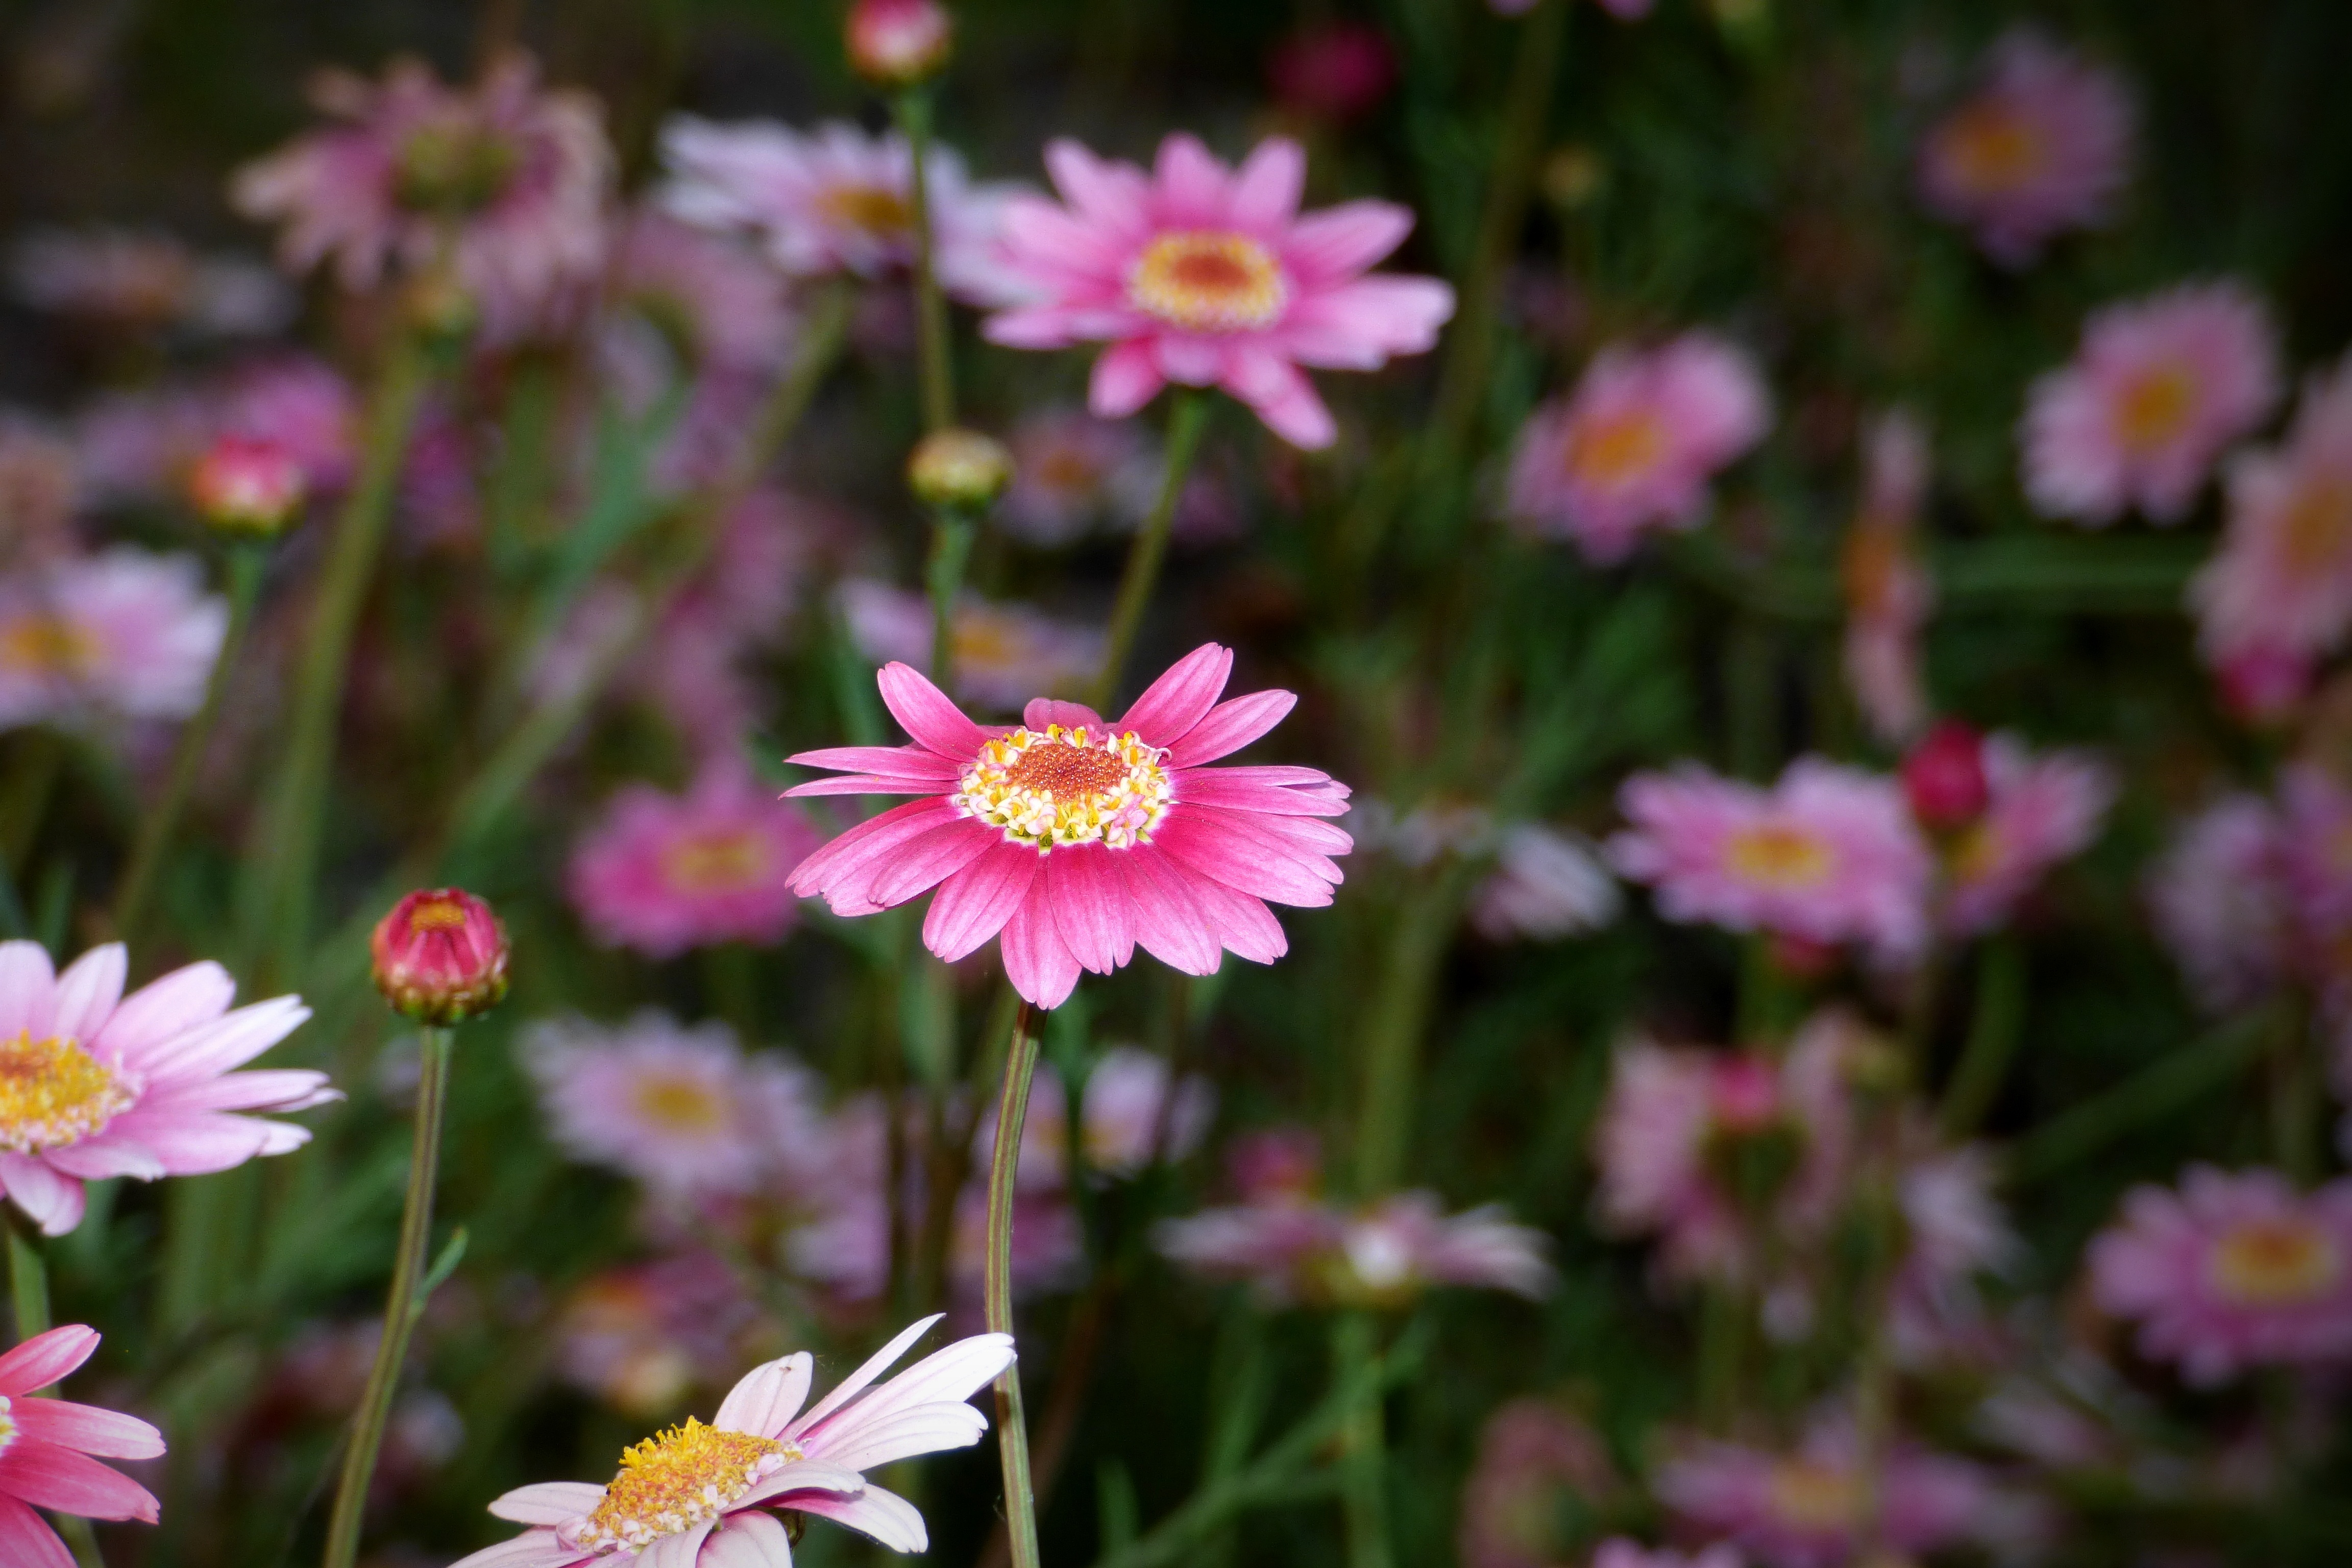
blossom, plant, flower, petal, botany, flora, wildflower, macro photography, flowering plant, daisy family, annual plant, land plant, marguerite daisy, garden cosmos